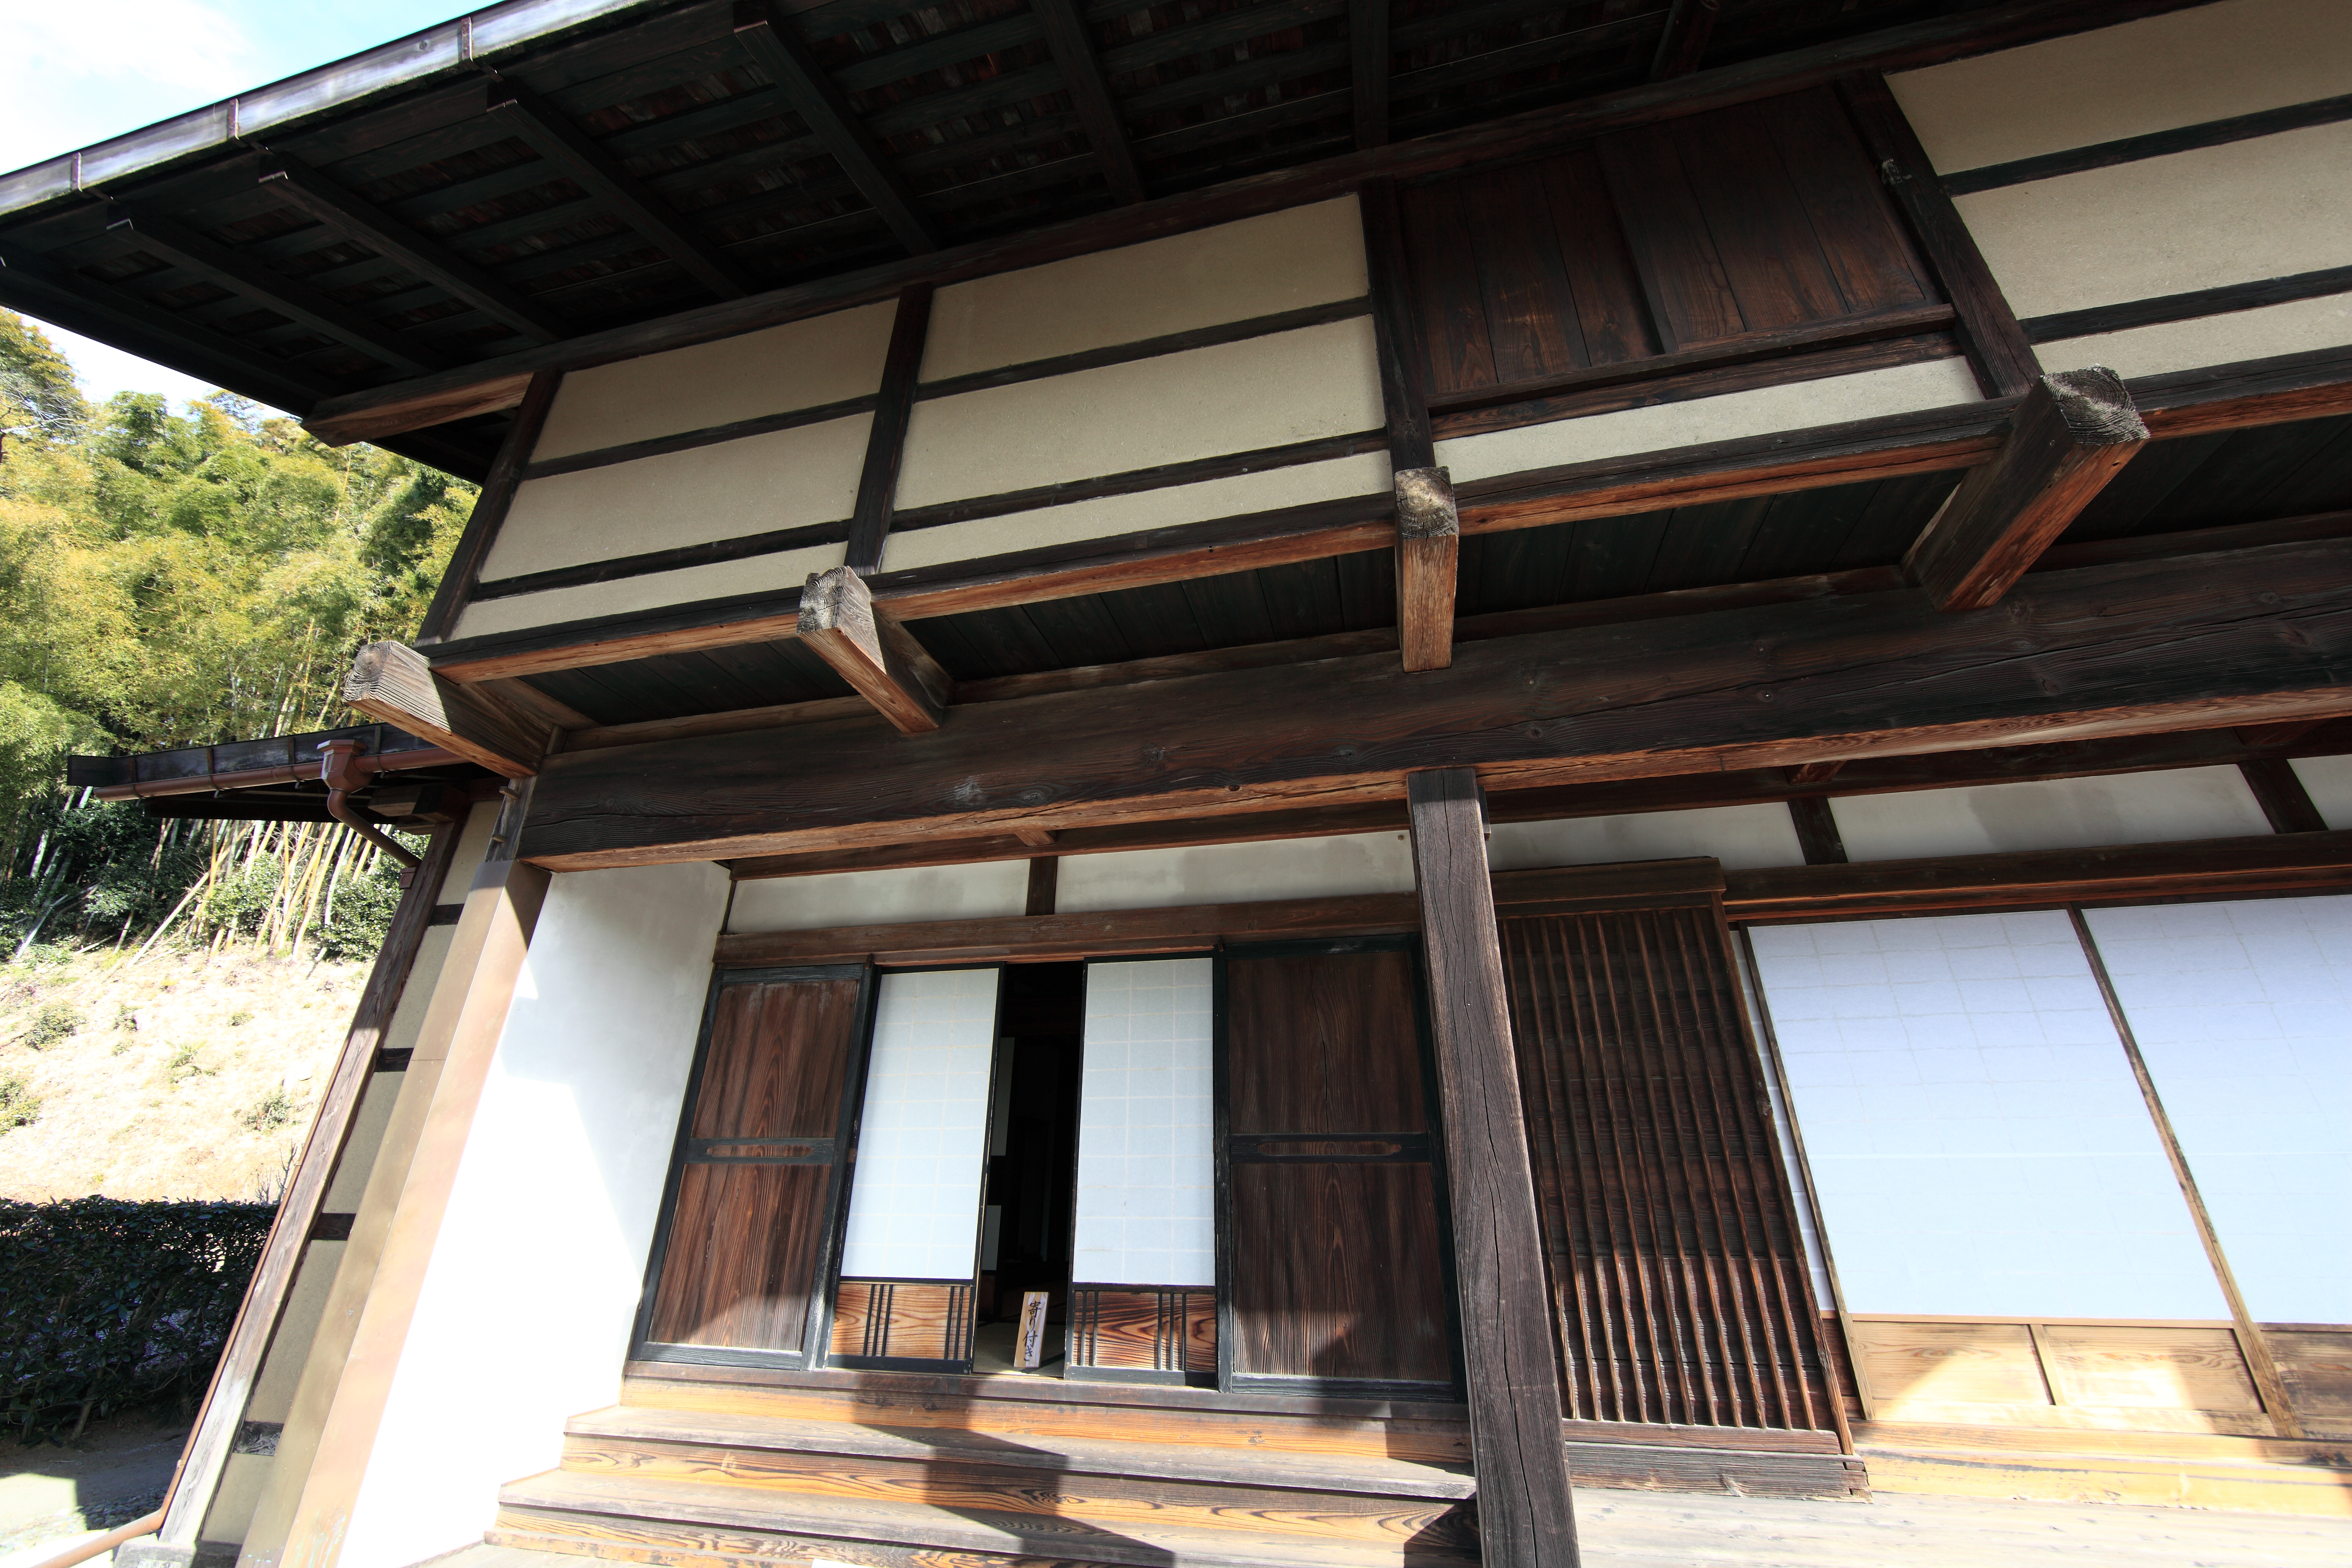
architecture, wood, house, window, roof, home, shed, beam, high, cottage, ancient, facade, residence, property, exterior, interior design, design, japanese, 5d, style, hires, markii, traditional, hi, res, resolution, gunma, annaka, canonef14mmf28liiusm, siding, pergola, real estate, daylighting, outdoor structure